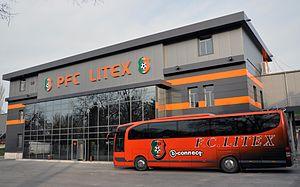
Le stade Lovetch est un stade de football situé à Lovetch en Bulgarie.